Oudemansin A

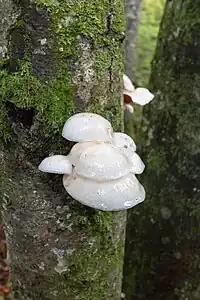
"O. mucida" on a beech trunk

Oudemansin A (initially known simply as oudemansin) with R = R = H was first described in 1979, after being isolated from mycelial fermentations of the basidiomycete fungus "Oudemansiella mucida". Its structure, including the relative configuration of the methoxy and adjacent methyl groups, was established by both spectroscopic methods and single crystal X-ray analysis but its absolute stereochemistry was at that time undetermined.